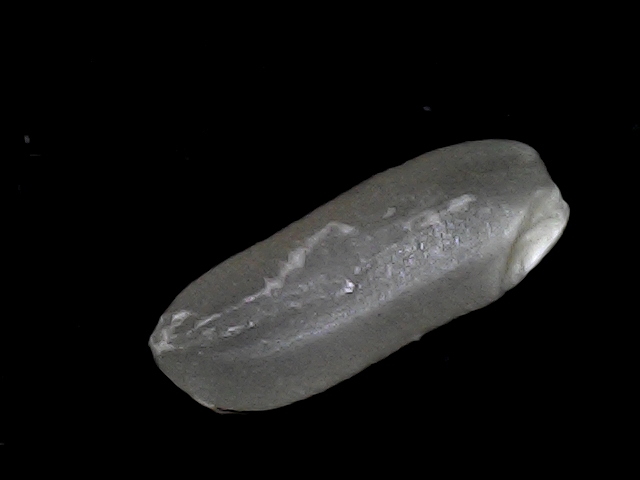
Rice variety: BD49